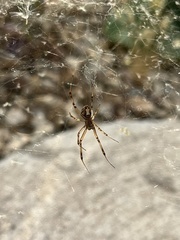
Species: Lactrodectus_hesperus